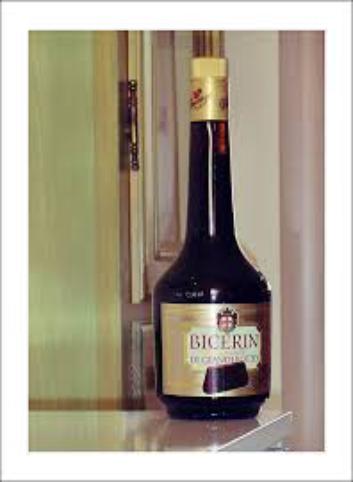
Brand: Bicerin
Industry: Food